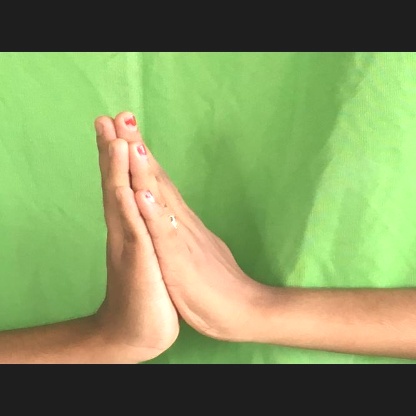
Mudra: Anjali